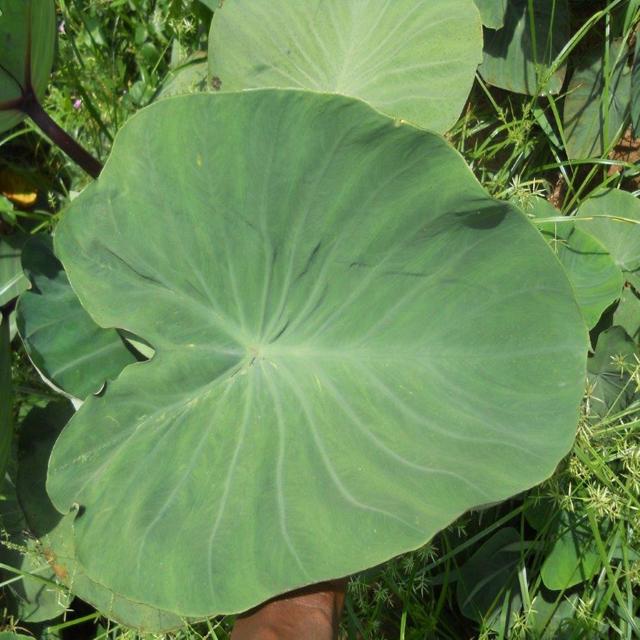
Label: Healthy